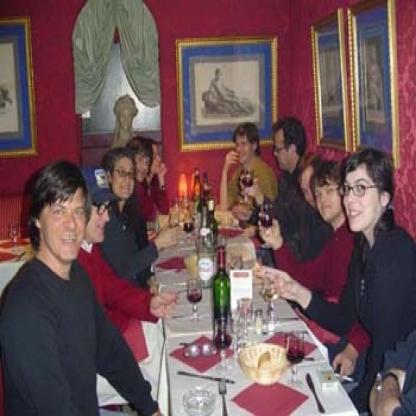
Scene: Indoor